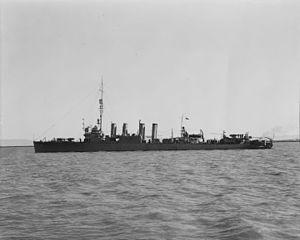
L'USS Hovey est un destroyer de classe Clemson mis en service dans l'United States Navy dans les années 1920.